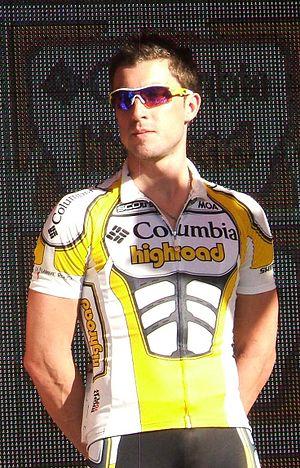
Bernhard Eisel, né le 17 février 1981 à Voitsberg, est un coureur cycliste autrichien. Professionnel de 2001 à 2019, il compte quinze victoires et a notamment remporté Gand-Wevelgem en 2010. Il a également participé au Tour de France à douze reprises et terminé 16 fois Paris-Roubaix en 16 participations.